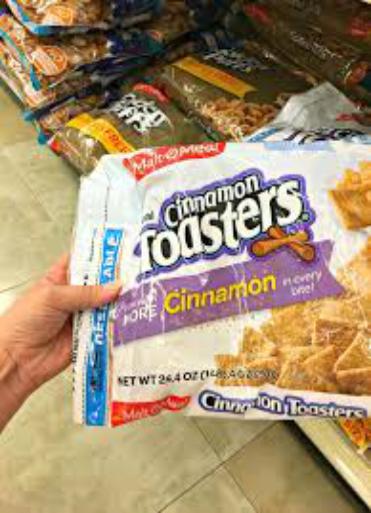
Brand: Cinnamon Toasters
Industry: Food